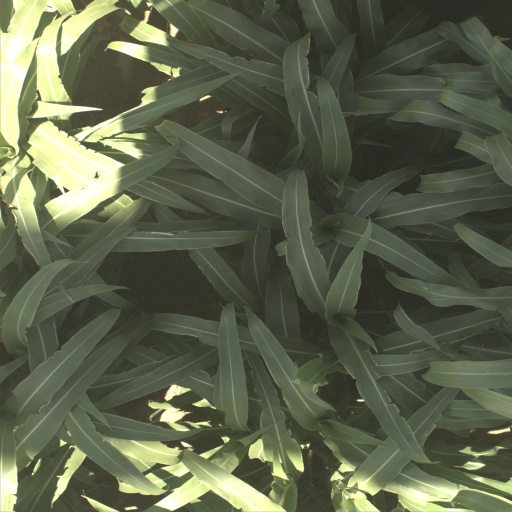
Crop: sorghum